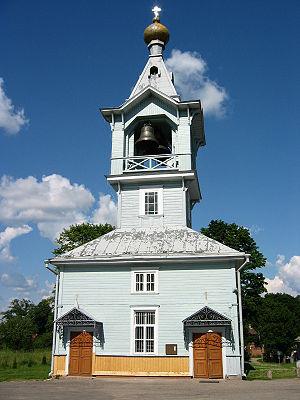
L'Église vieille-orthodoxe pomore ou Église vieille-orthodoxe du Pomore est une des branches et dénominations des orthodoxes vieux-croyants, nés en Russie d'un schisme de l'Église orthodoxe russe au XVIIᵉ siècle.